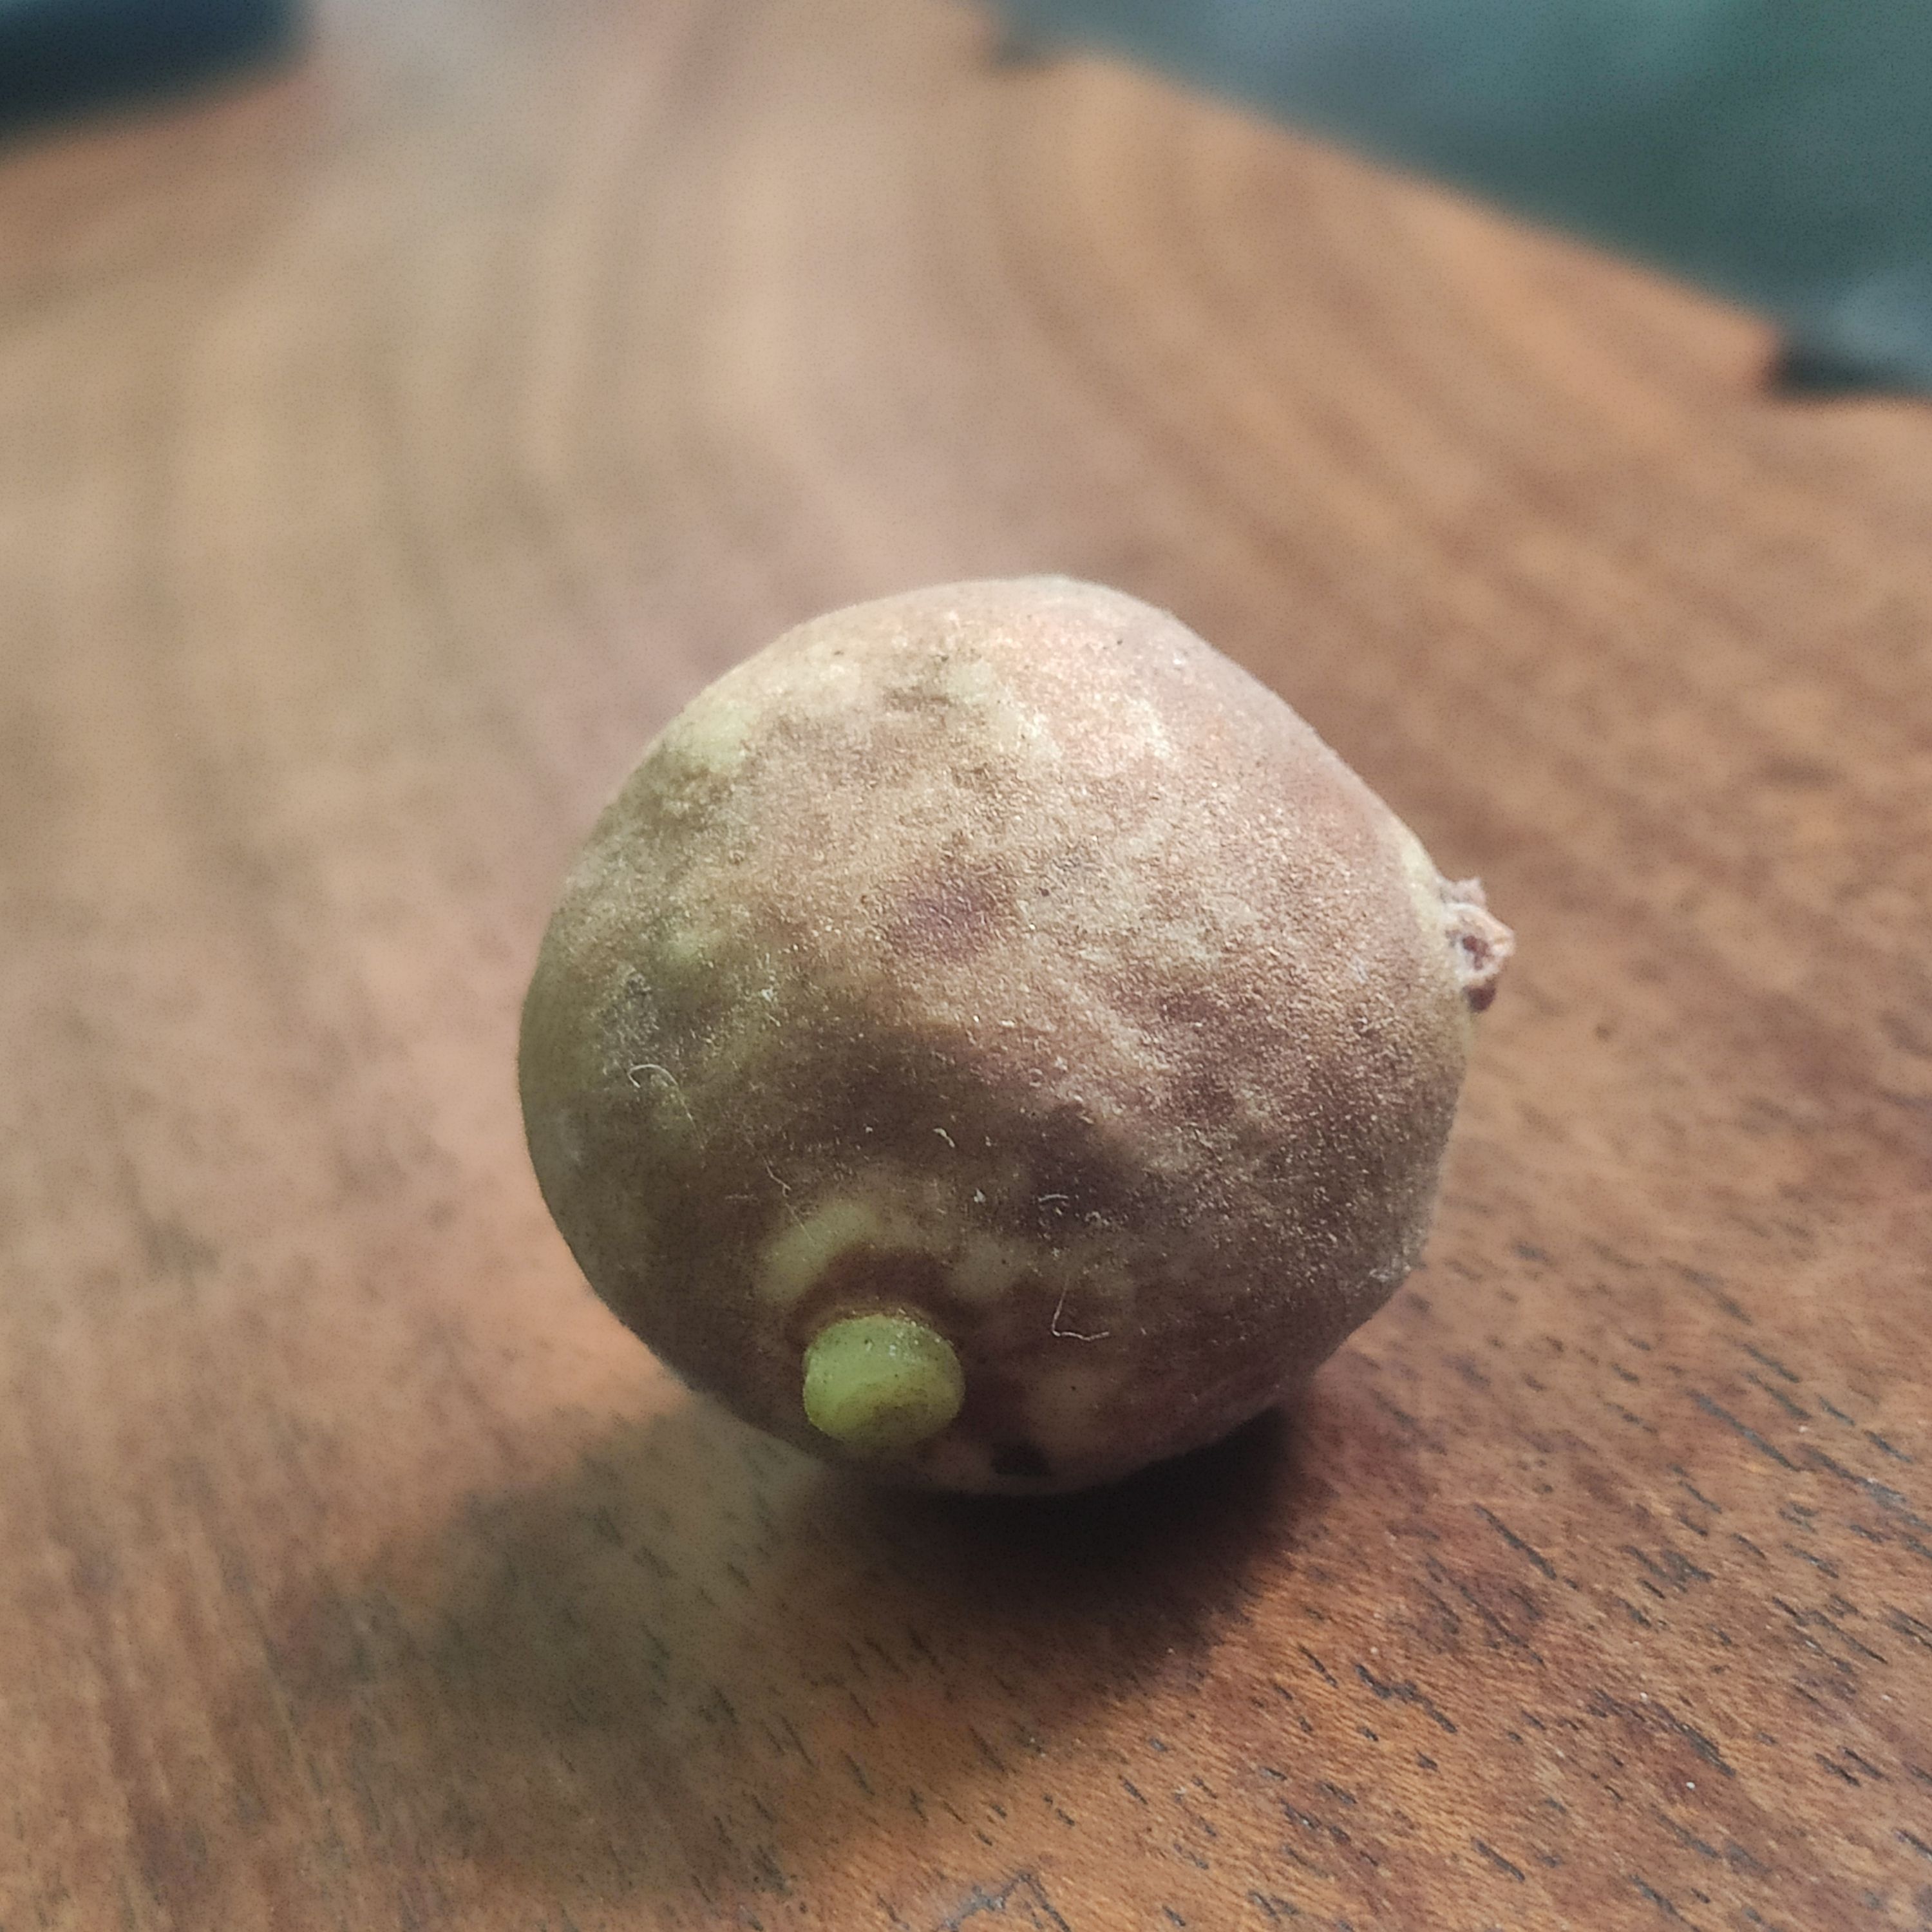
Fruit: burmese-grape
Grade: 3rd-grade